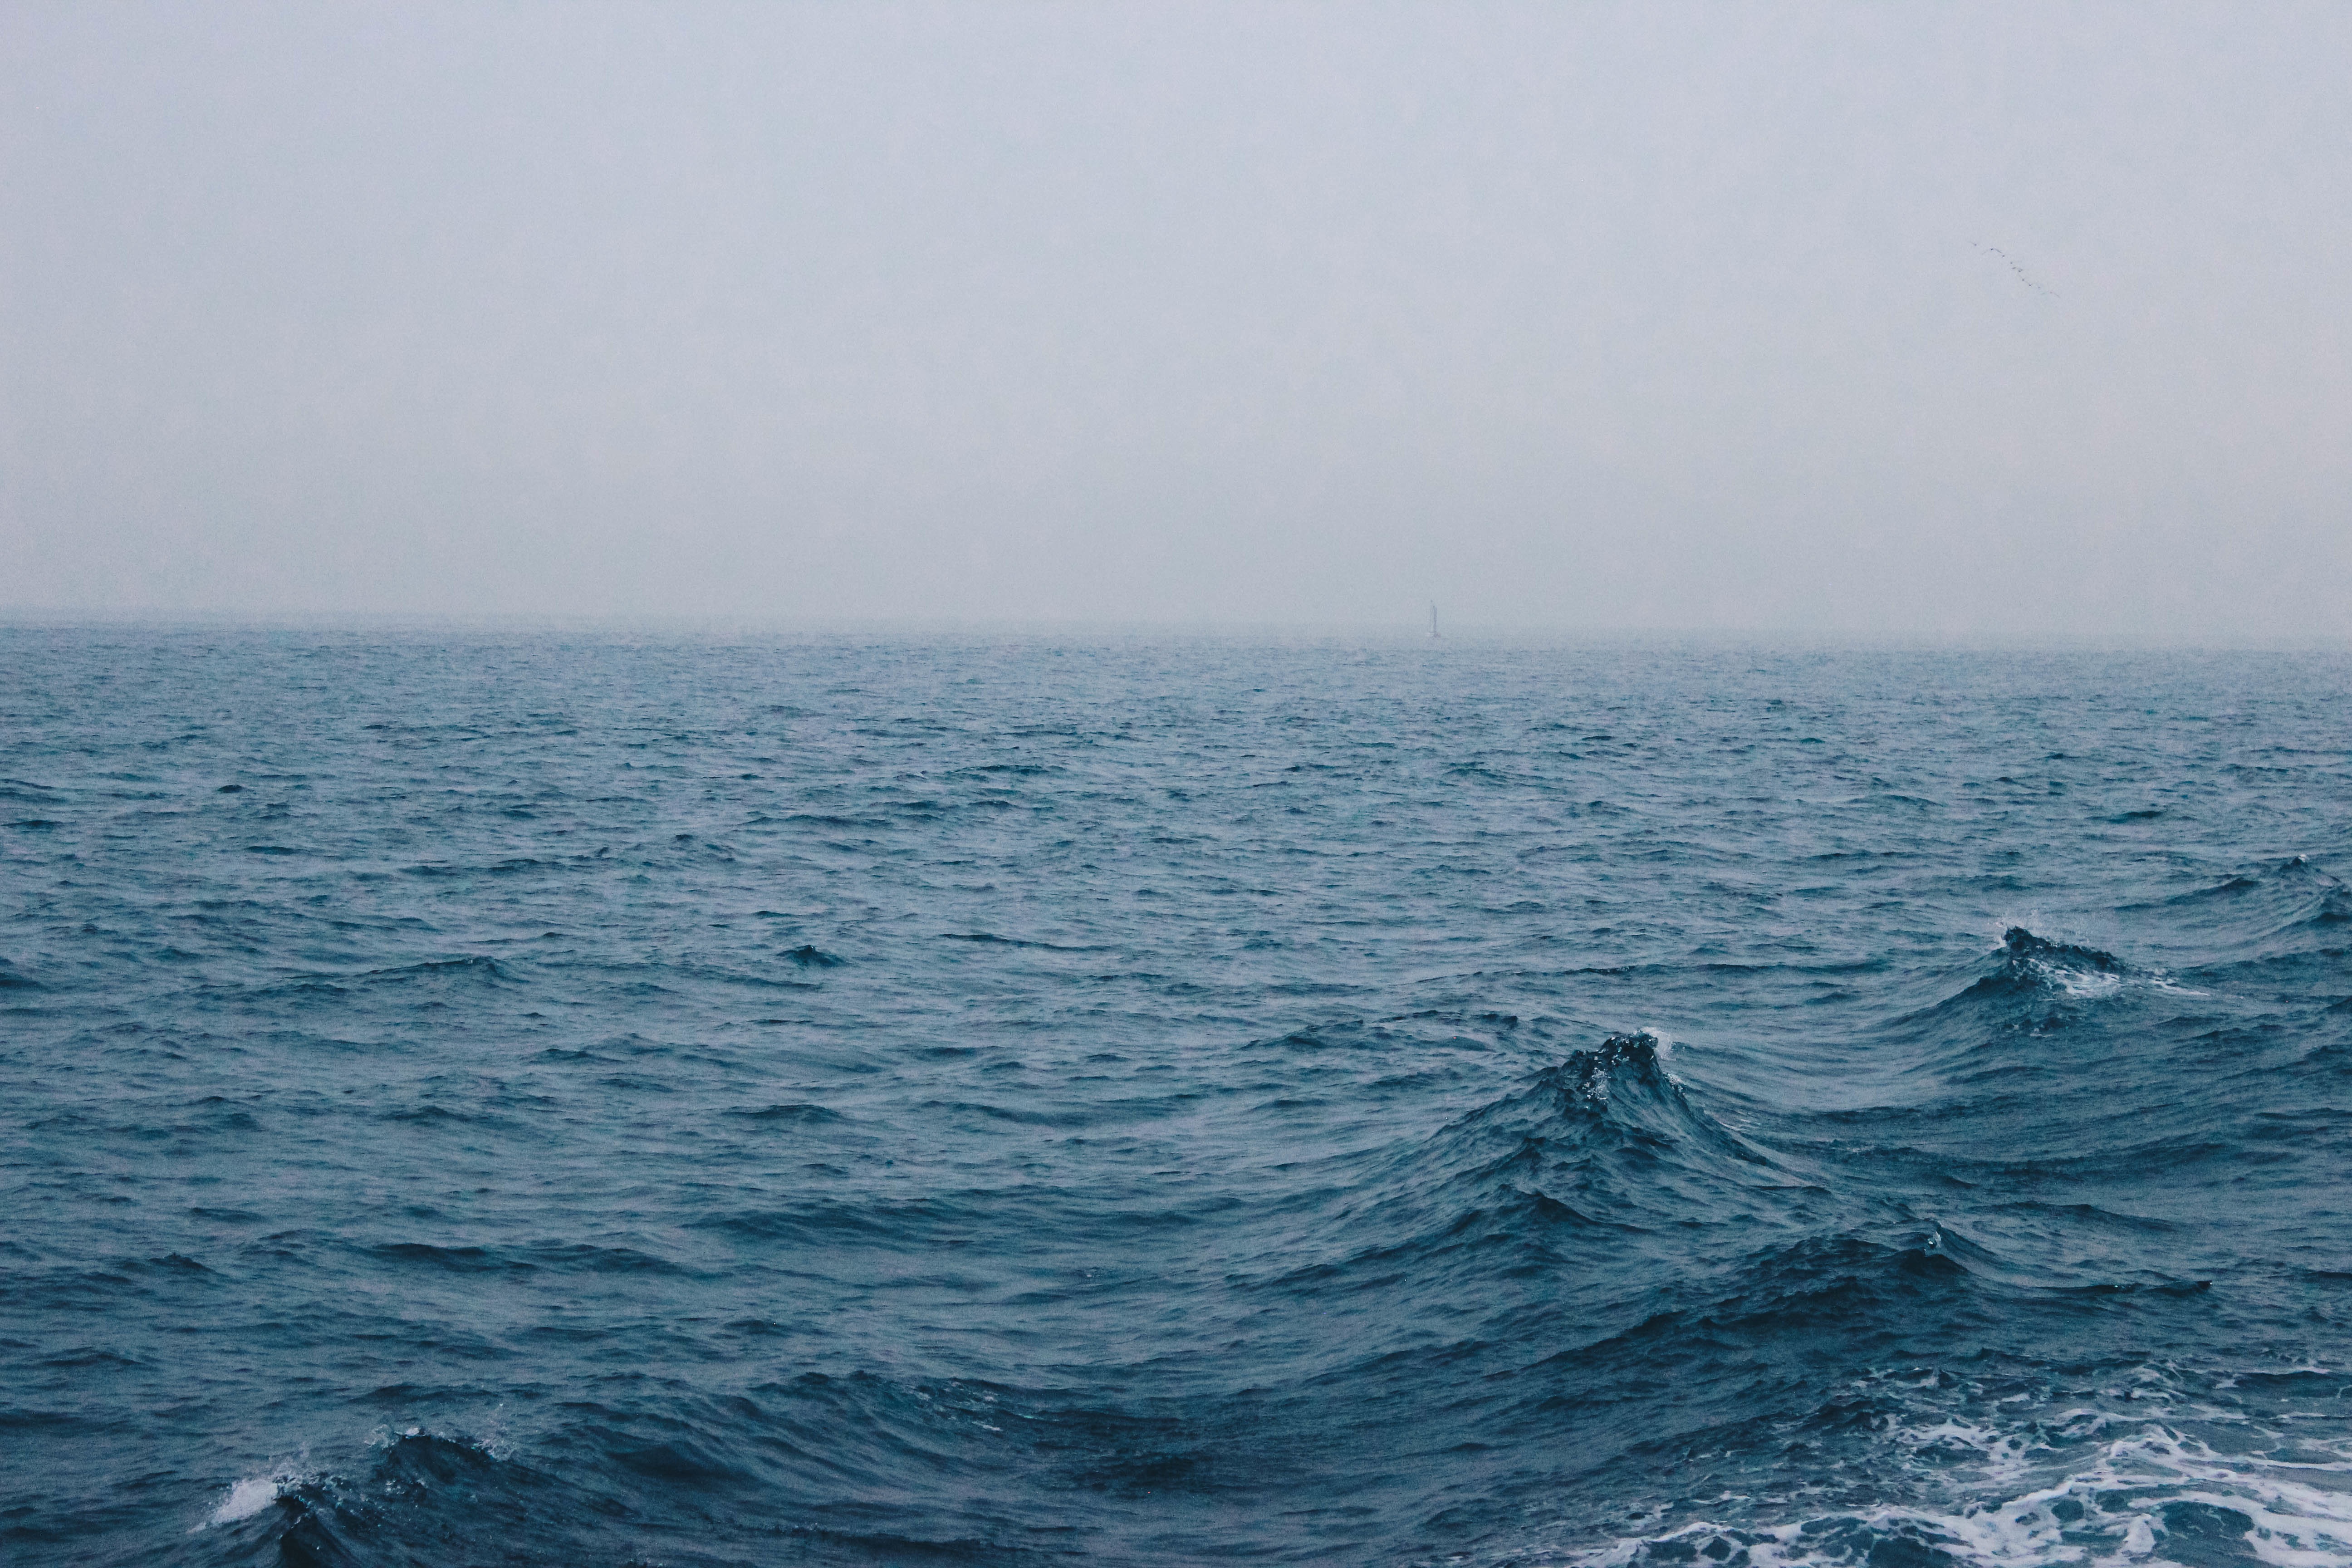
sea, ocean, horizon, wave, mammal, whale, marine mammal, wind wave, whales dolphins and porpoises